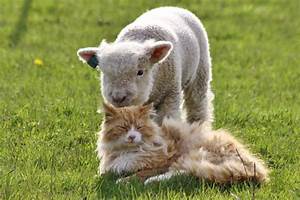
Label: sheep